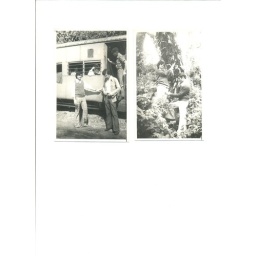
DPK3 way to darjeeling on toy train and finding adiantum ferns in the forest